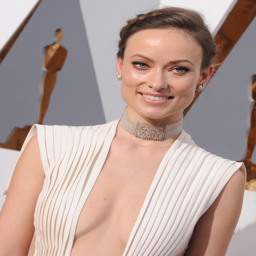
dresses reviewed by a man who knows nothing about fashion